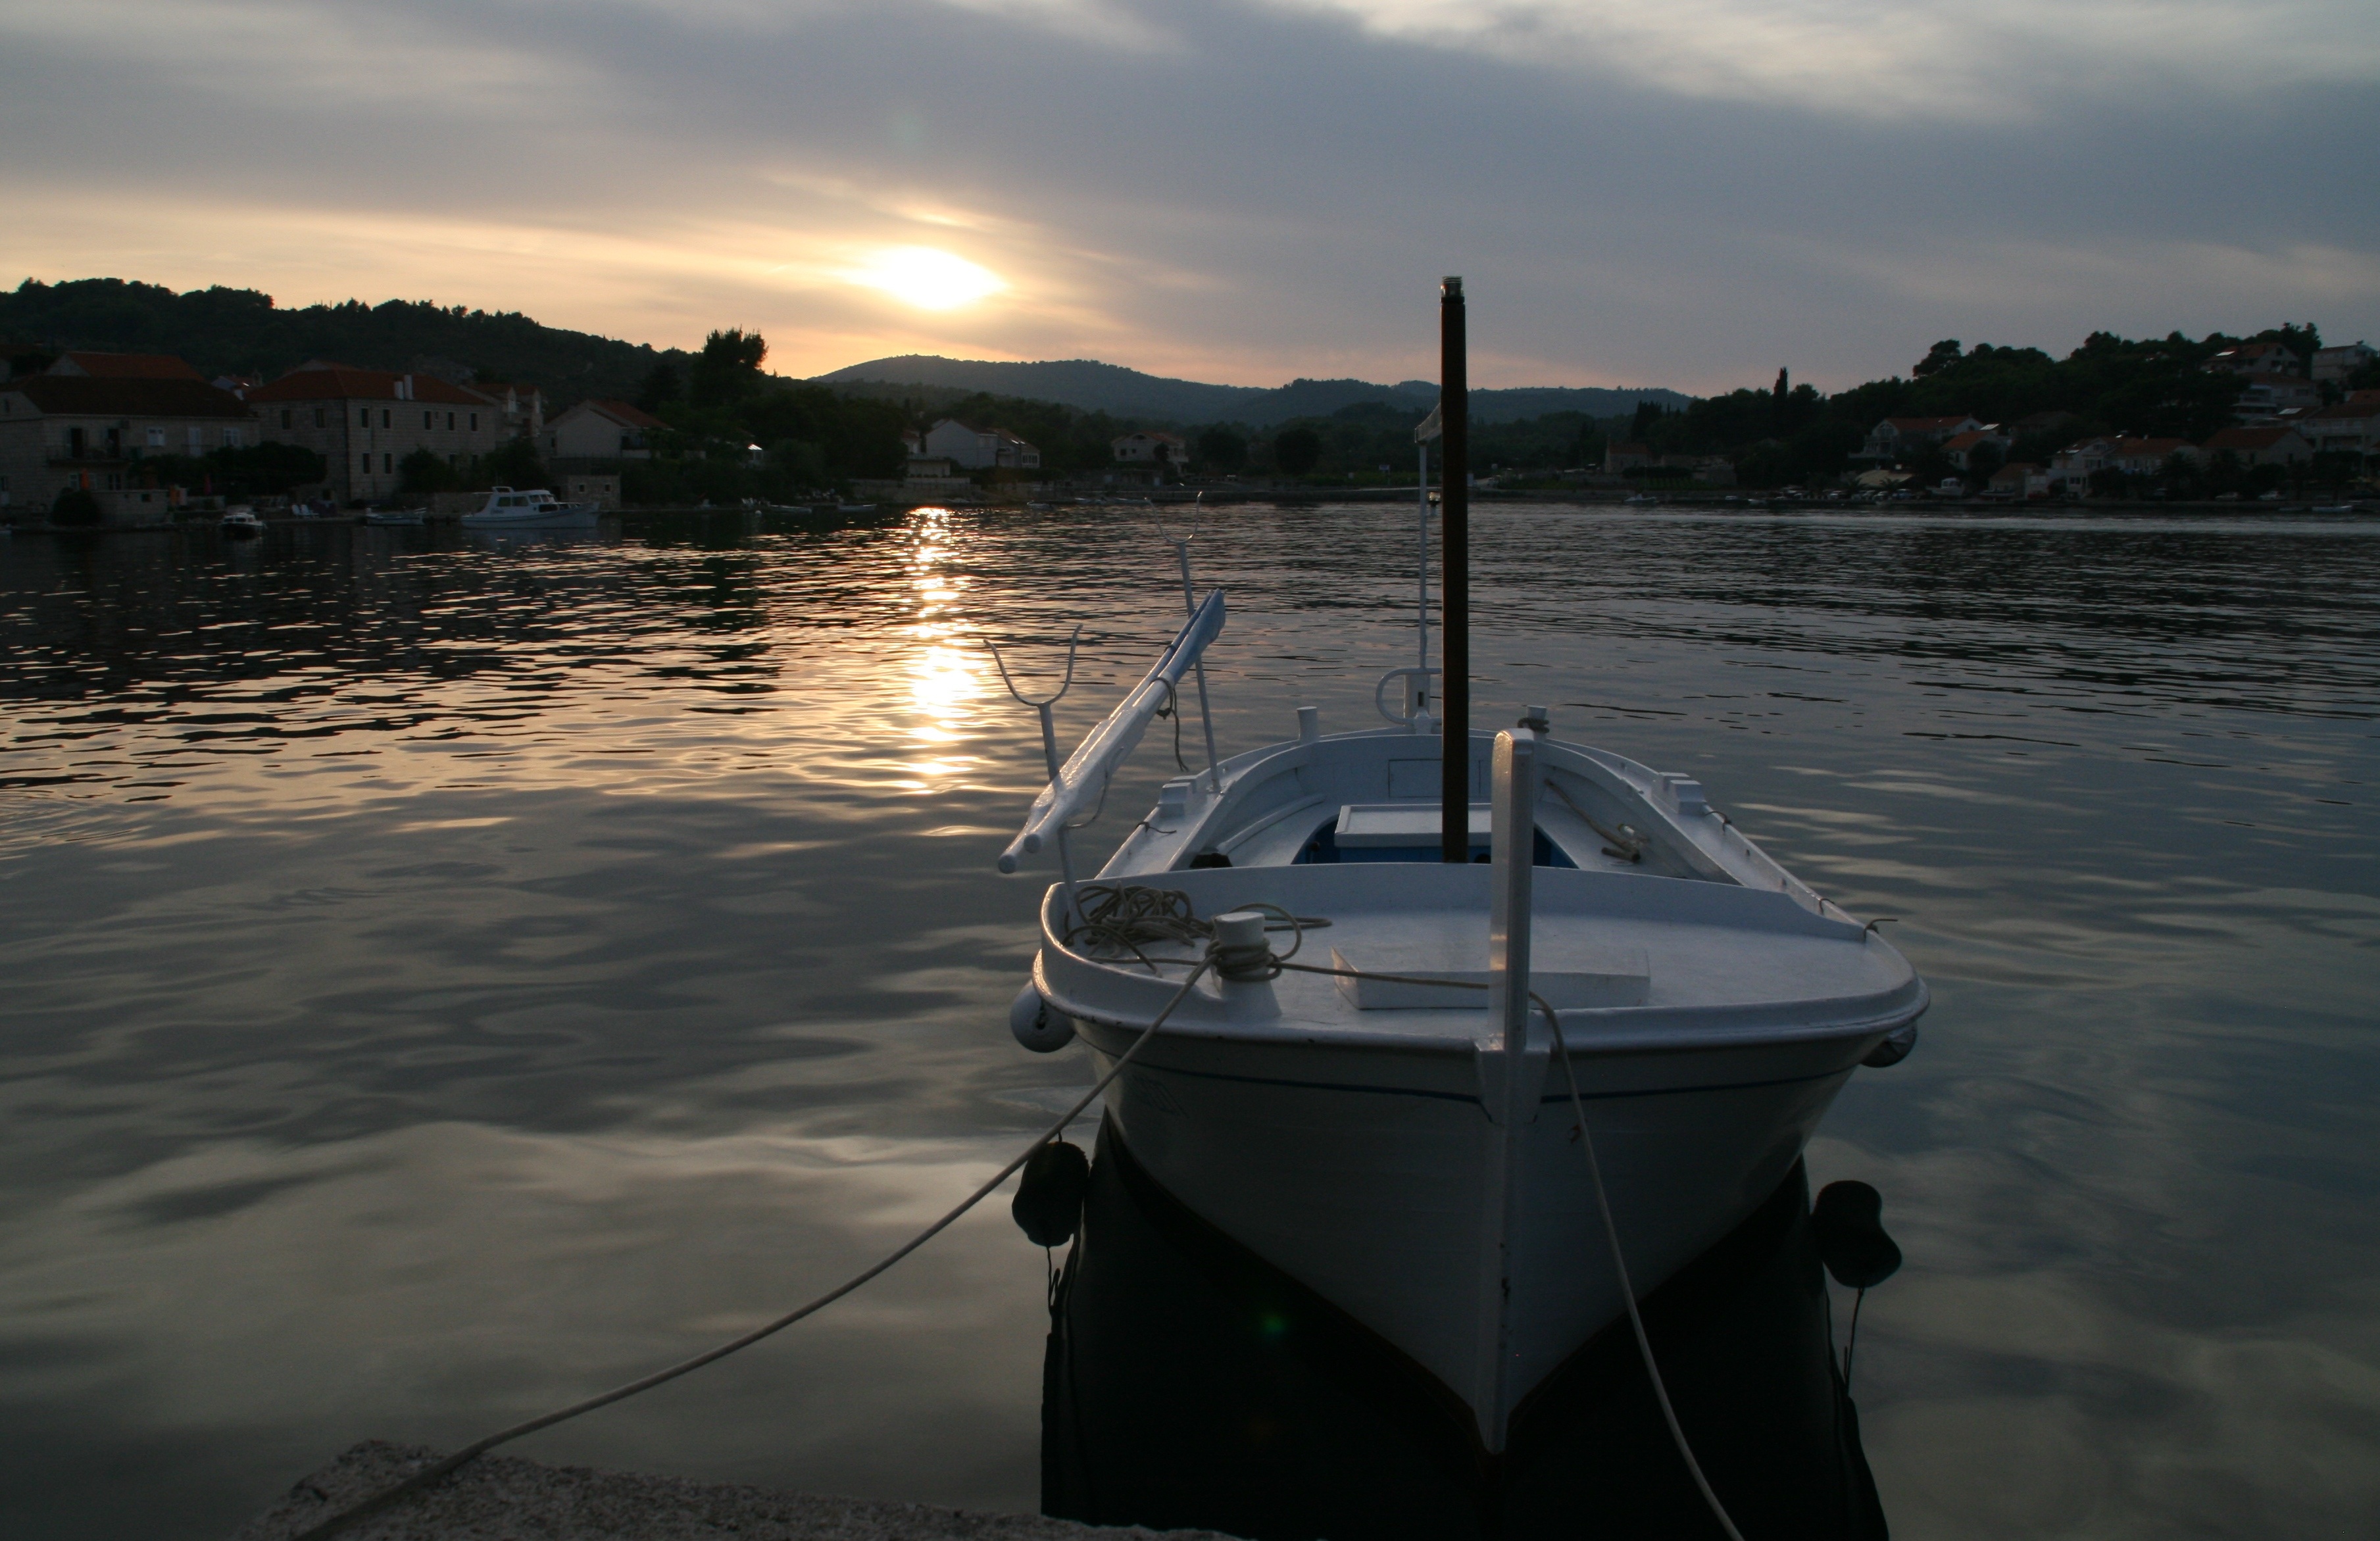
sea, water, dock, boat, lake, dawn, reflection, vehicle, peace, boating, watercraft, watercraft rowing